Grenoble

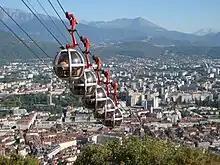
"Les Bulles": the cable cars

Grenoble is surrounded by mountains. To the north lies the Chartreuse, to the south and west the Vercors, and to the east the Belledonne range. Grenoble is regarded as the capital of the French Alps. It is the centre of the Grenoble urban unit (agglomeration).